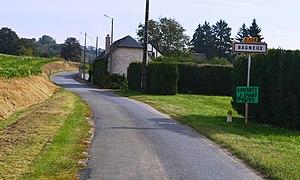
Bagneux est une commune française située dans le département de l'Aisne, en région Hauts-de-France.